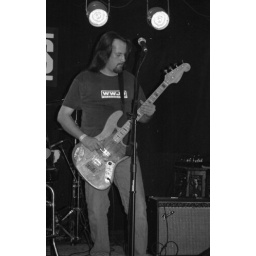
Gos in black and white